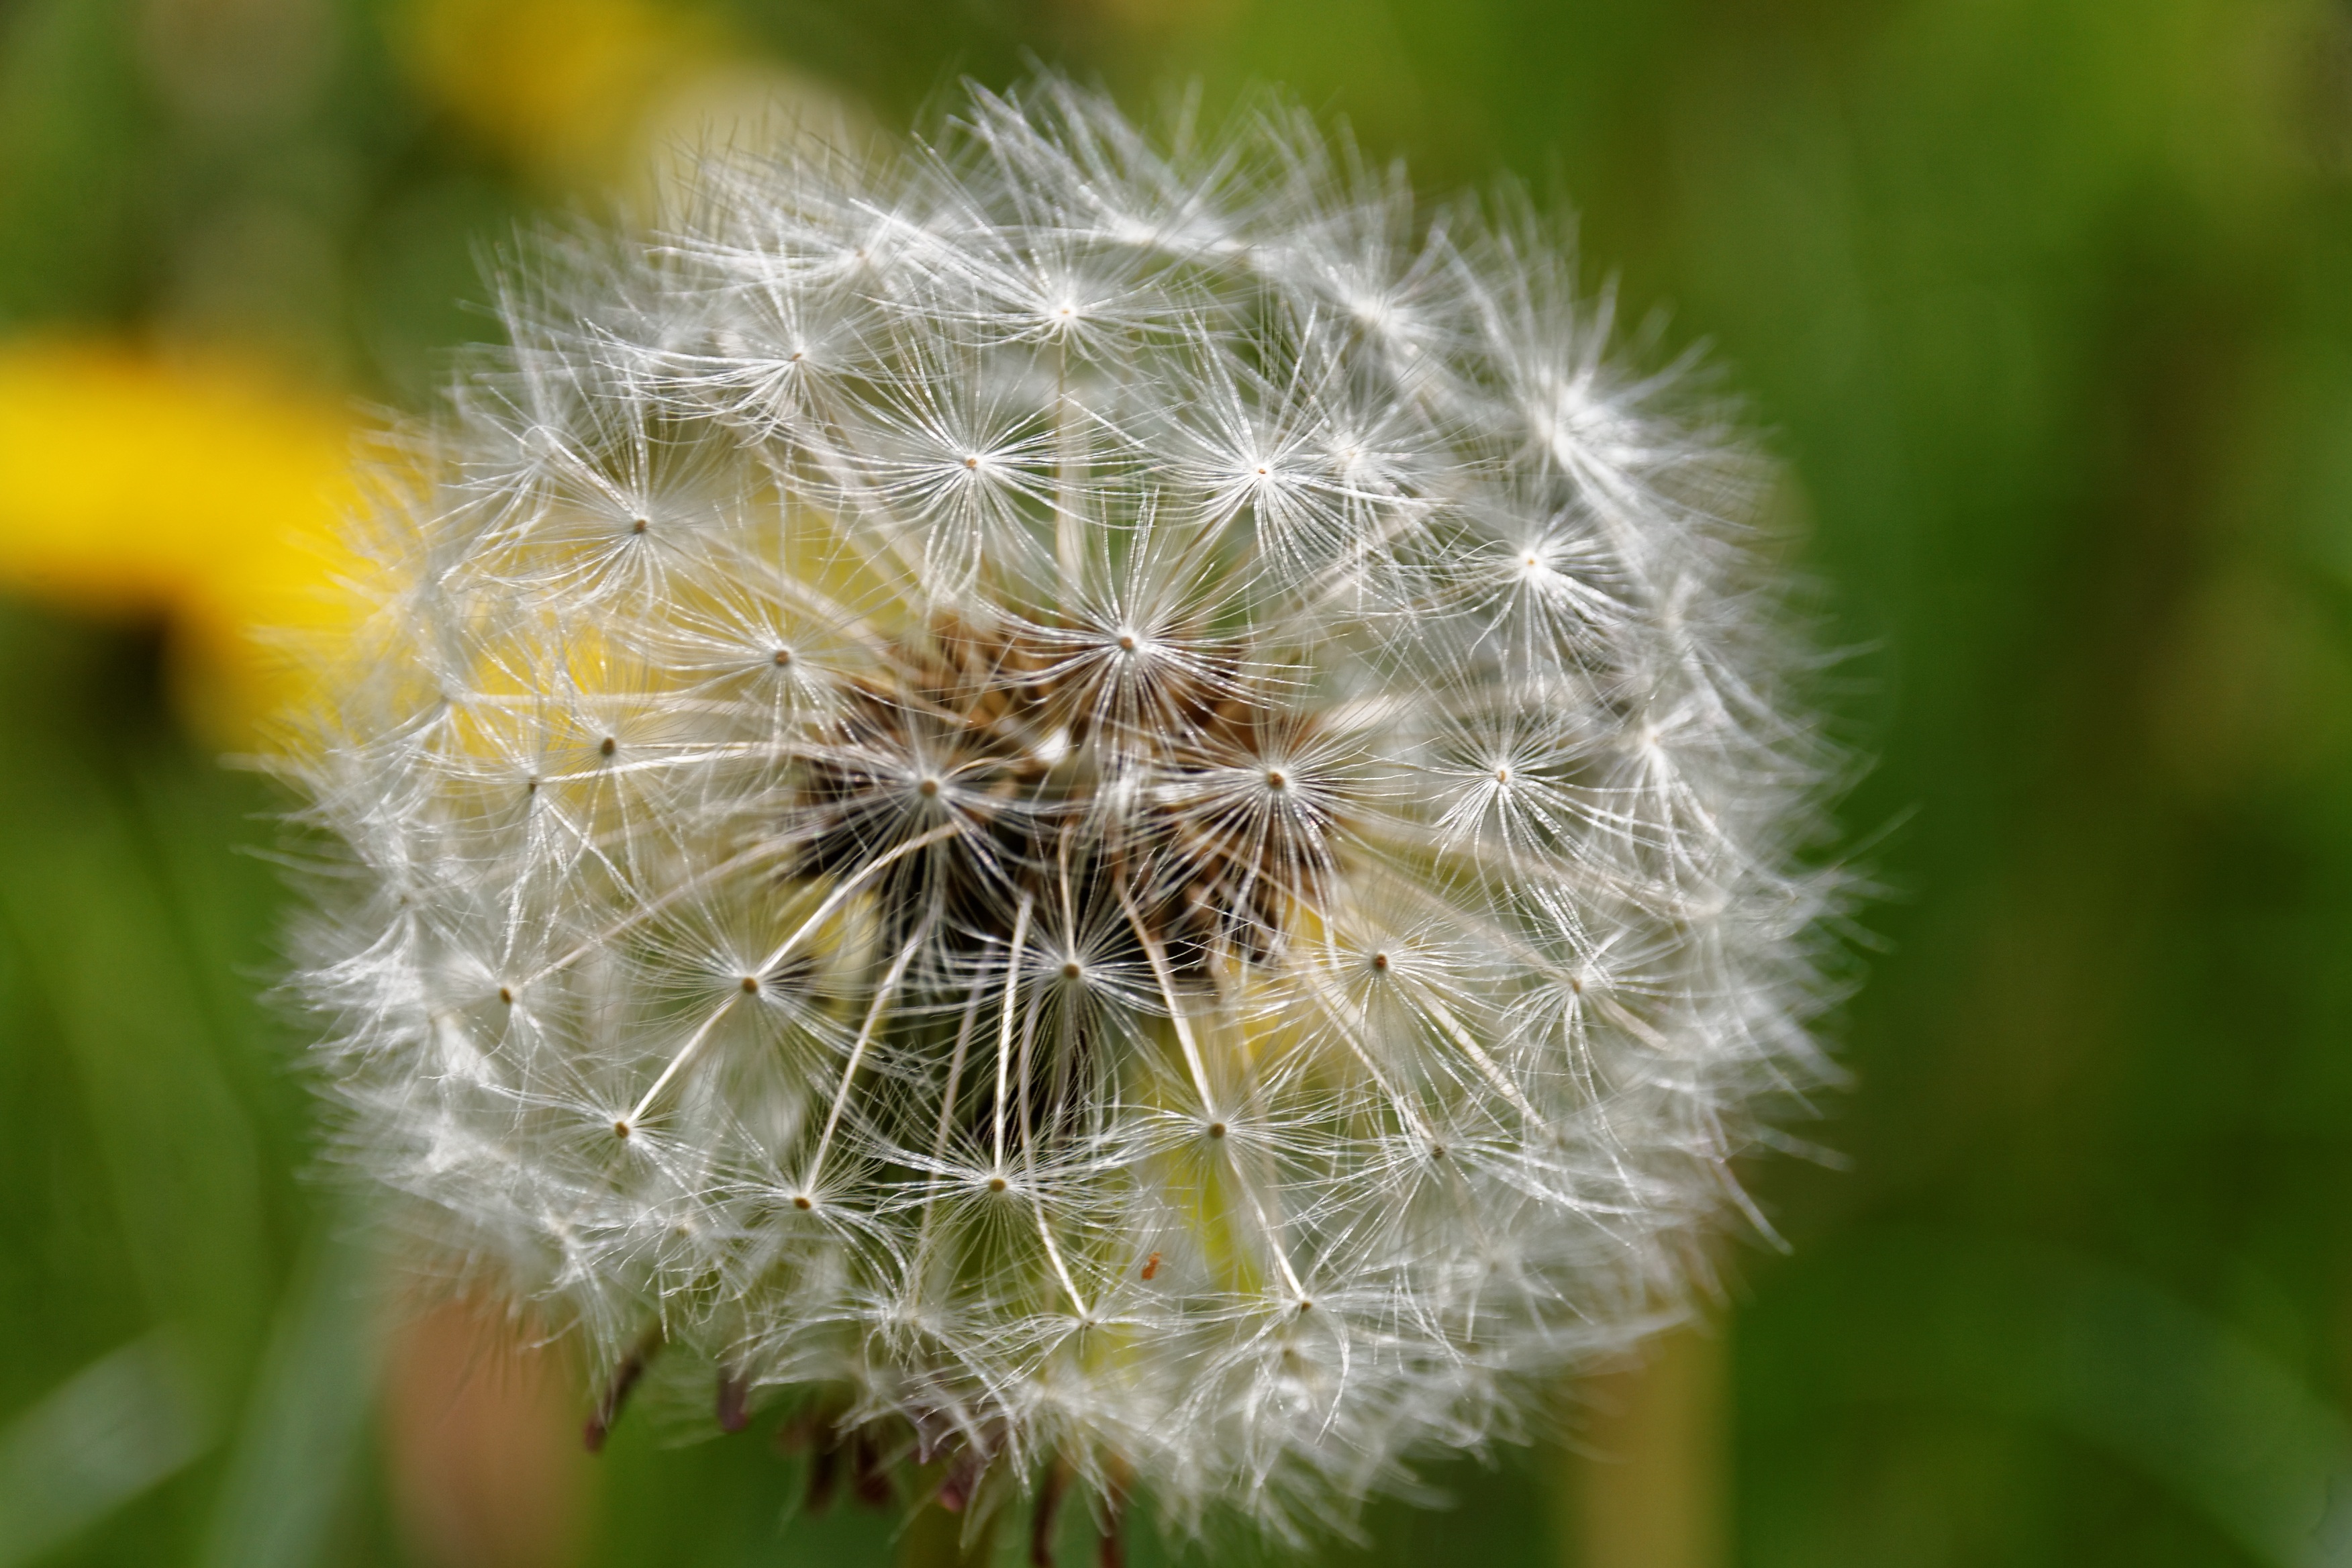
nature, grass, plant, field, photography, meadow, dandelion, flower, botany, flora, wildflower, weed, close up, thistle, medicinal plant, macro photography, flowering plant, daisy family, naturopathy, medicinal herb, number of lion, plant stem, land plant, thorns spines and prickles